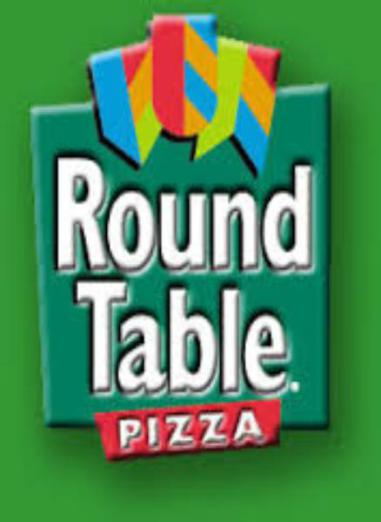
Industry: Food